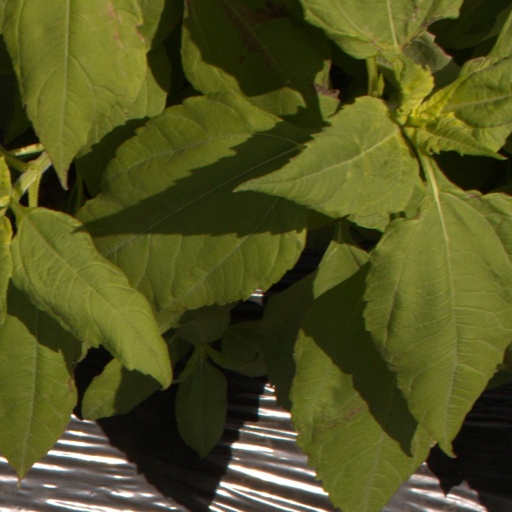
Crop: Jerusalem artichoke